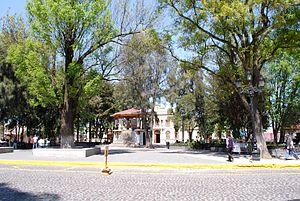
Zinacantepec est l'une de 125 municipalités de l'État de Mexico au Mexique.